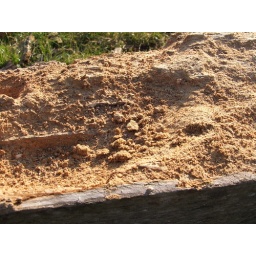
The remains of a tree uprooted in the 1987 storm. It looks more like sand than wood now.